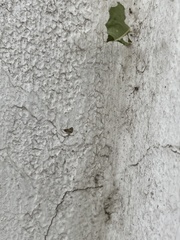
Species: Parasteatoda_tepidariorum